Postage stamps and postal history of Luxembourg

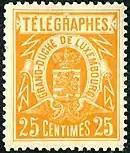
An 1883 25c telegraph stamp of Luxembourg

Luxembourg resumed issuing stamps in November 1944. Since 2023 stamps have been inscribed "Lëtzebuerg" in Luxembourgish.